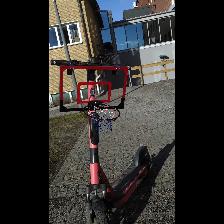
Label: NonHuman